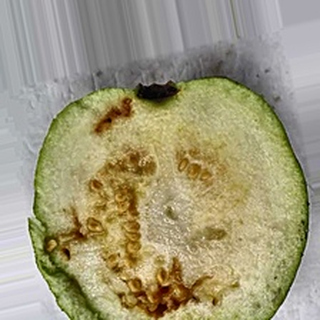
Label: guava_fruit_fly